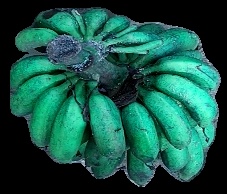
Variety: rasbale
Grade: grade3